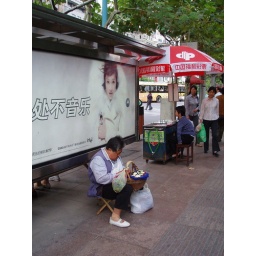
used to buy the little white flowers in every summer when i was a kid